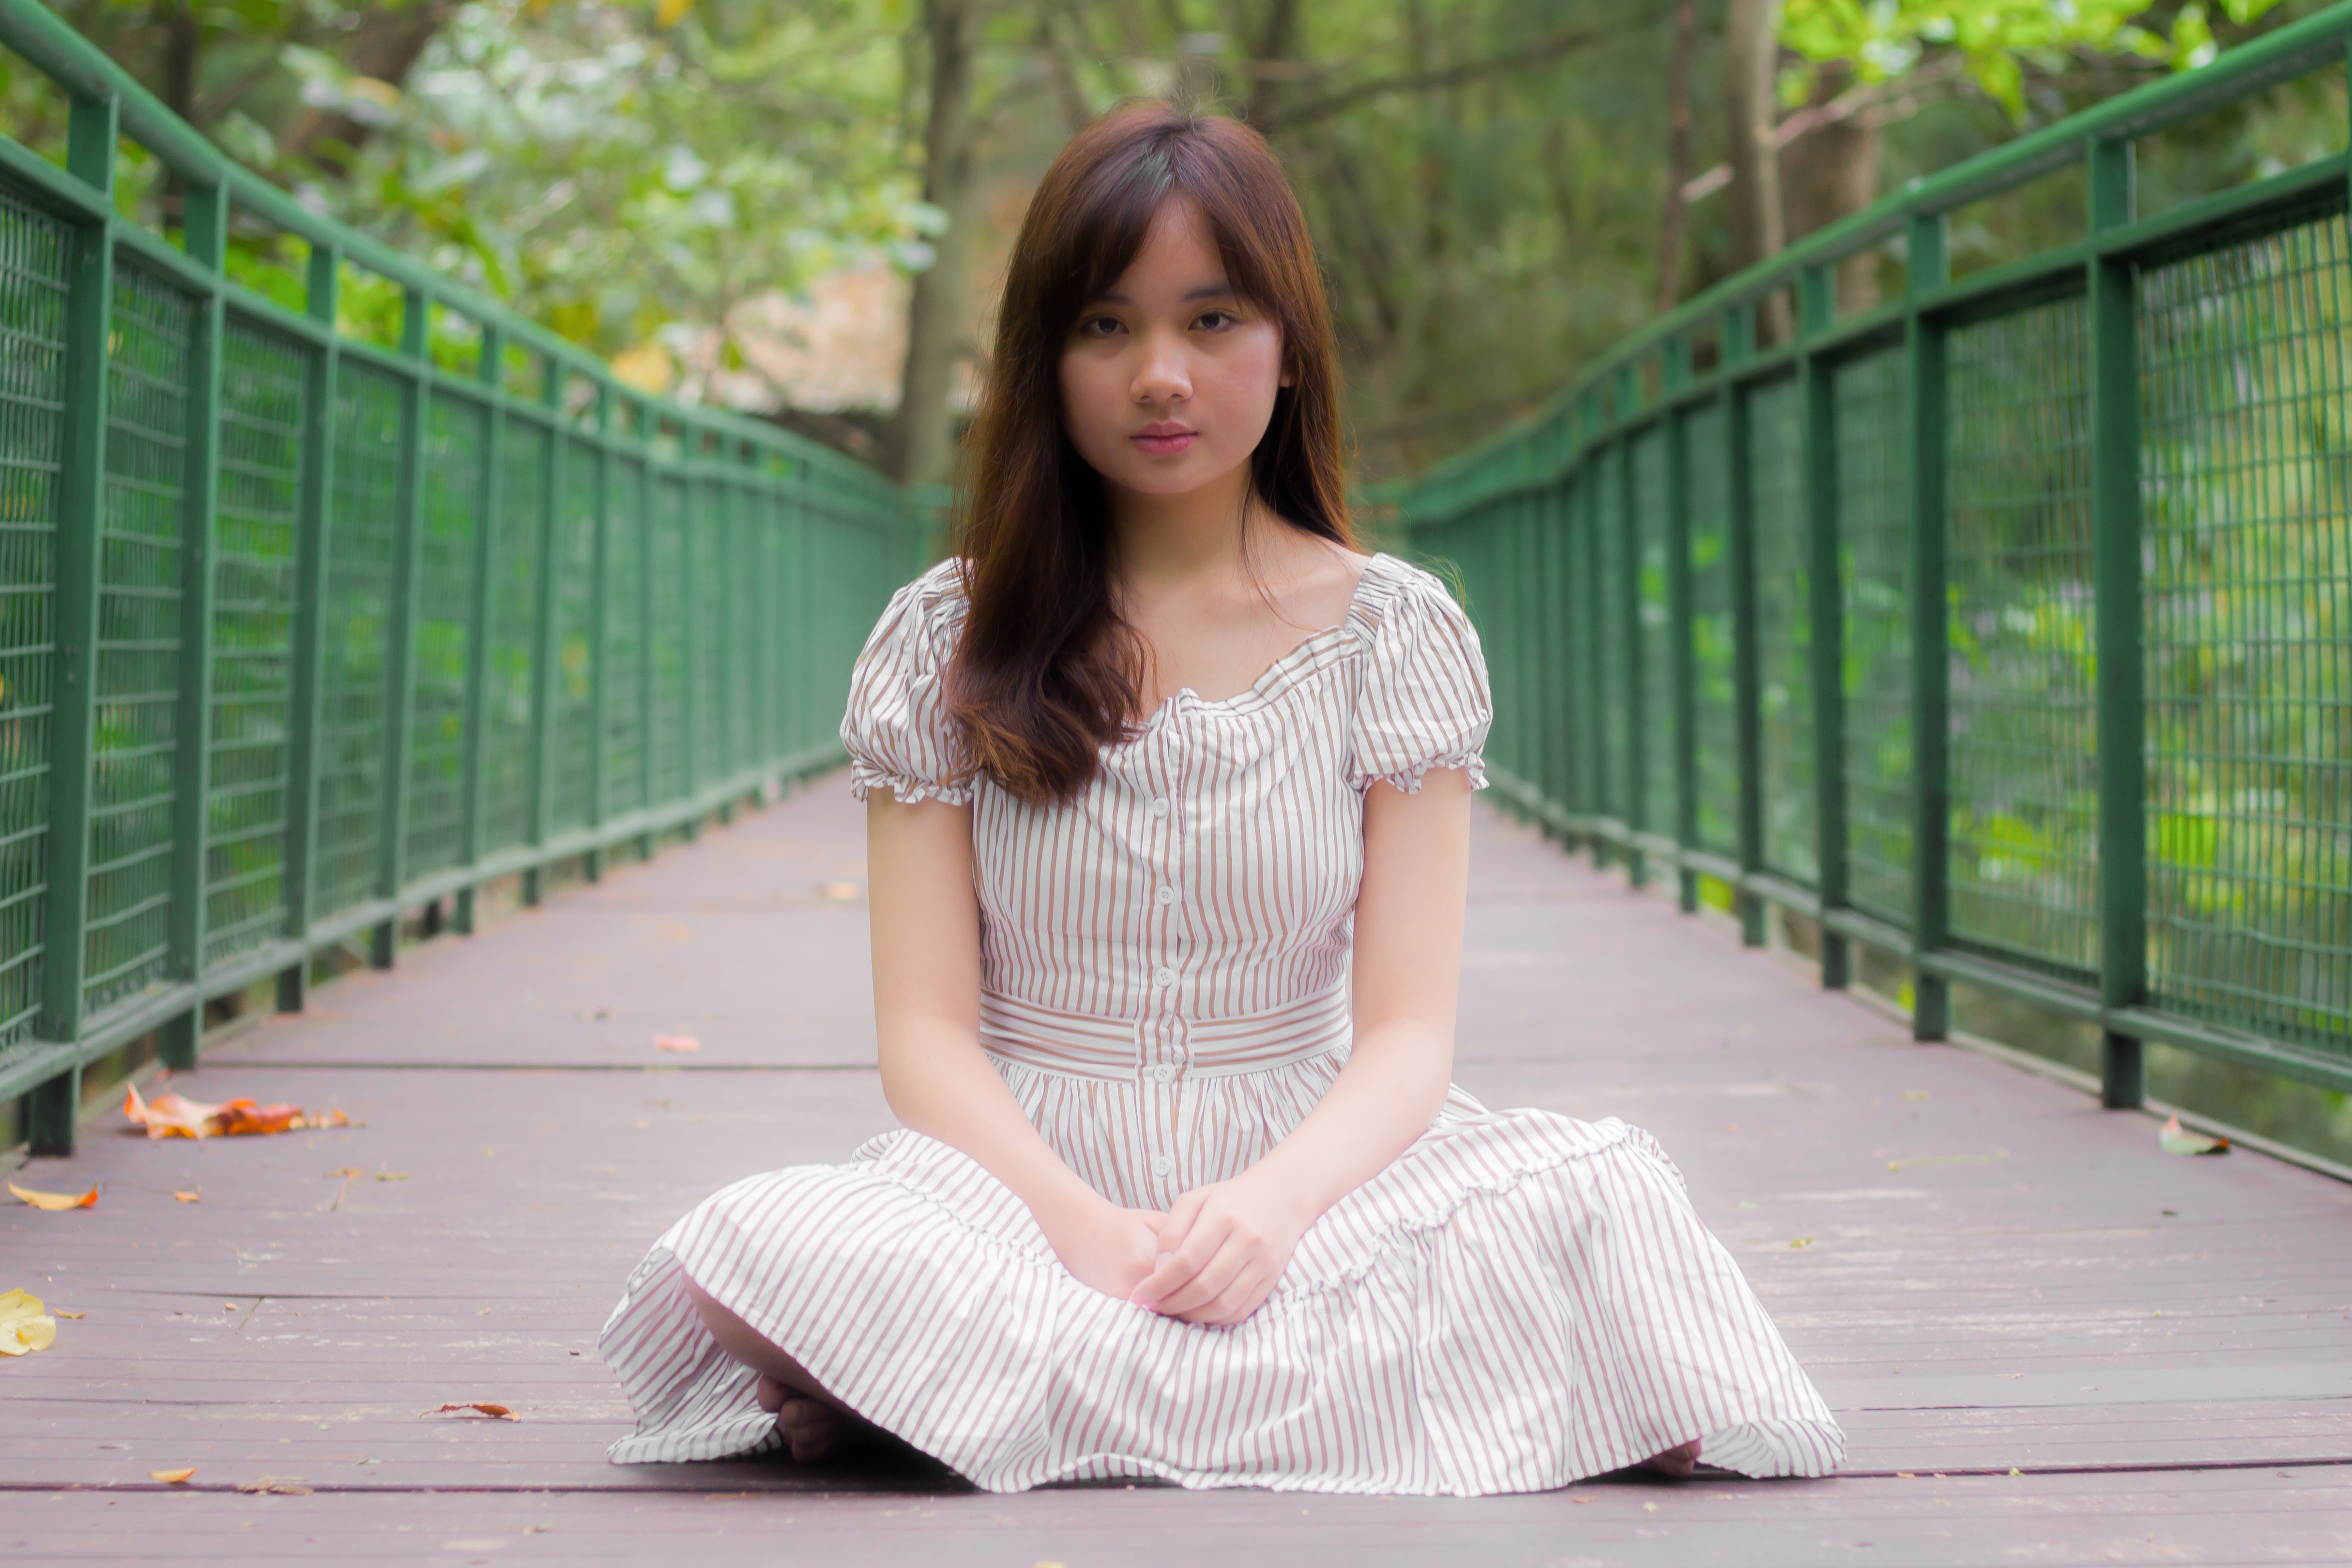
woman, face, plant, green, People in nature, human body, flash photography, wood, happy, grass, waist, thigh, tree, fence, leisure, trunk, long hair, human leg, pattern, brown hair, sitting, forest, spring, formal wear, abdomen, portrait photography, child, photo shoot, garden, fun